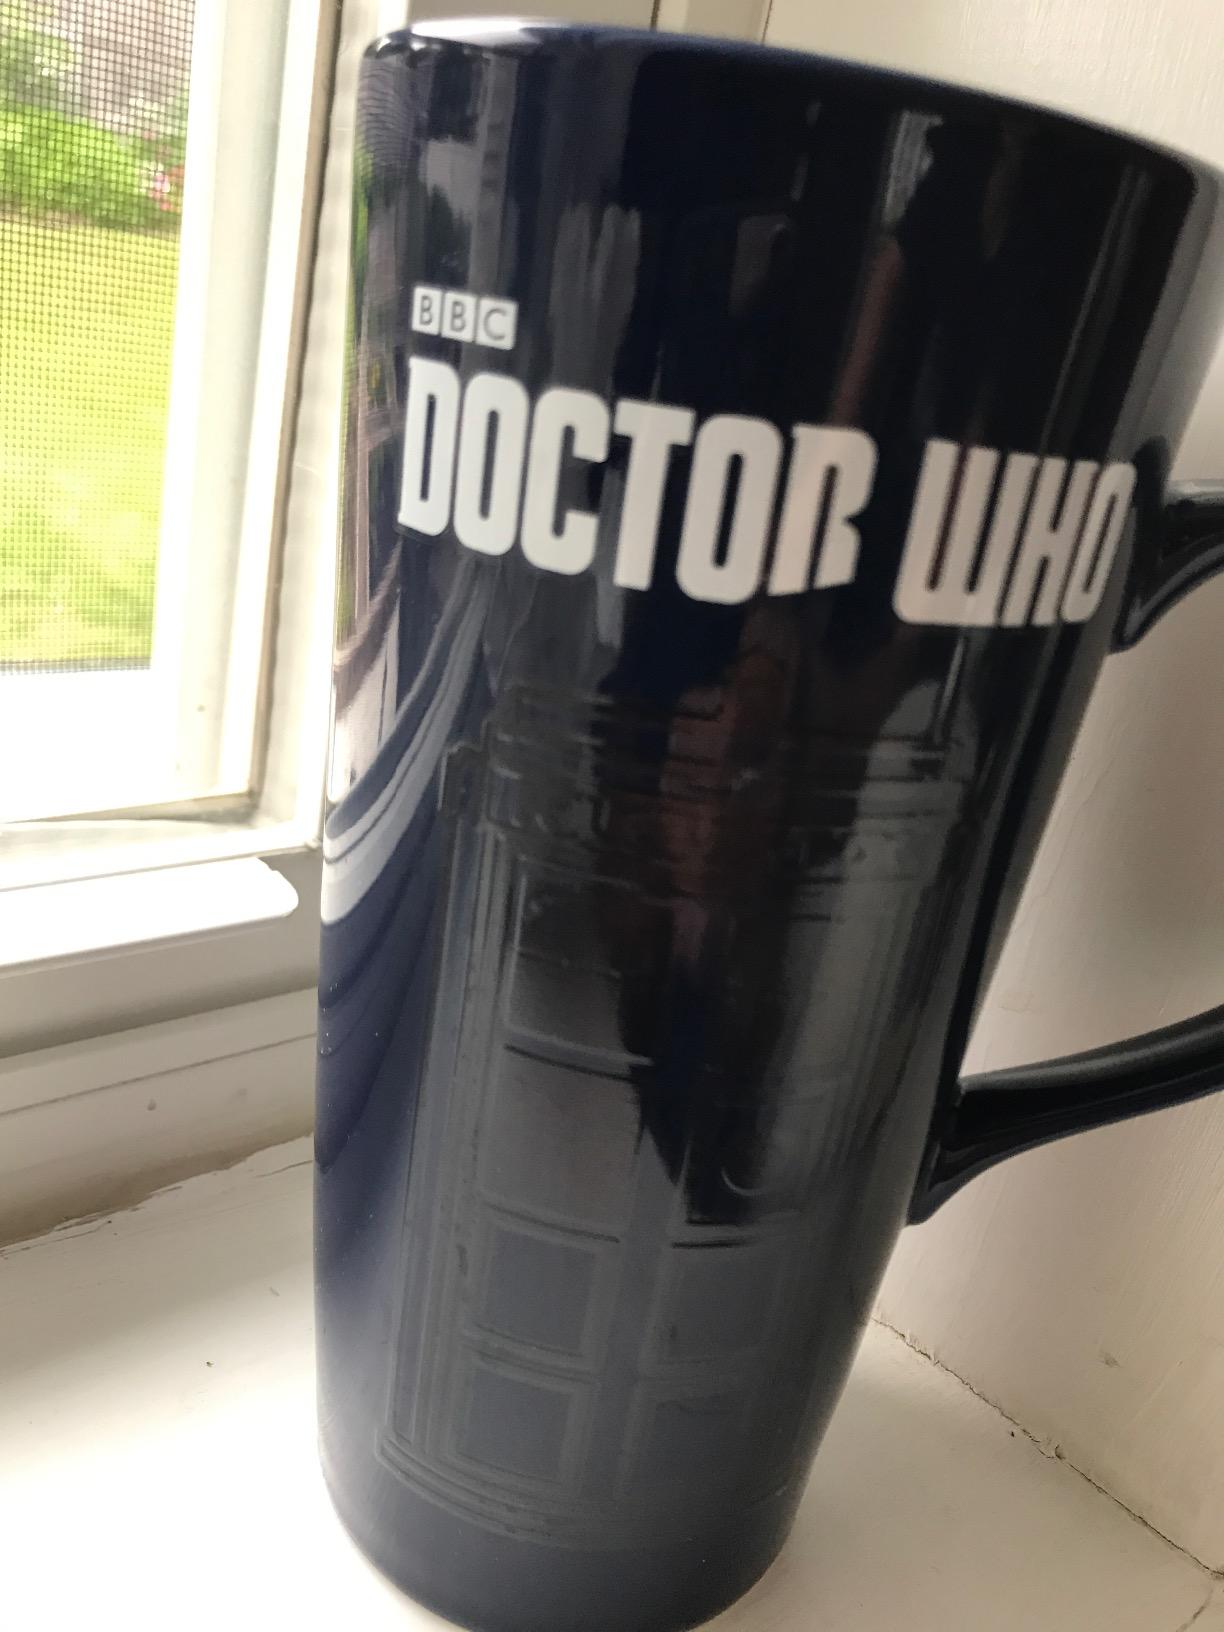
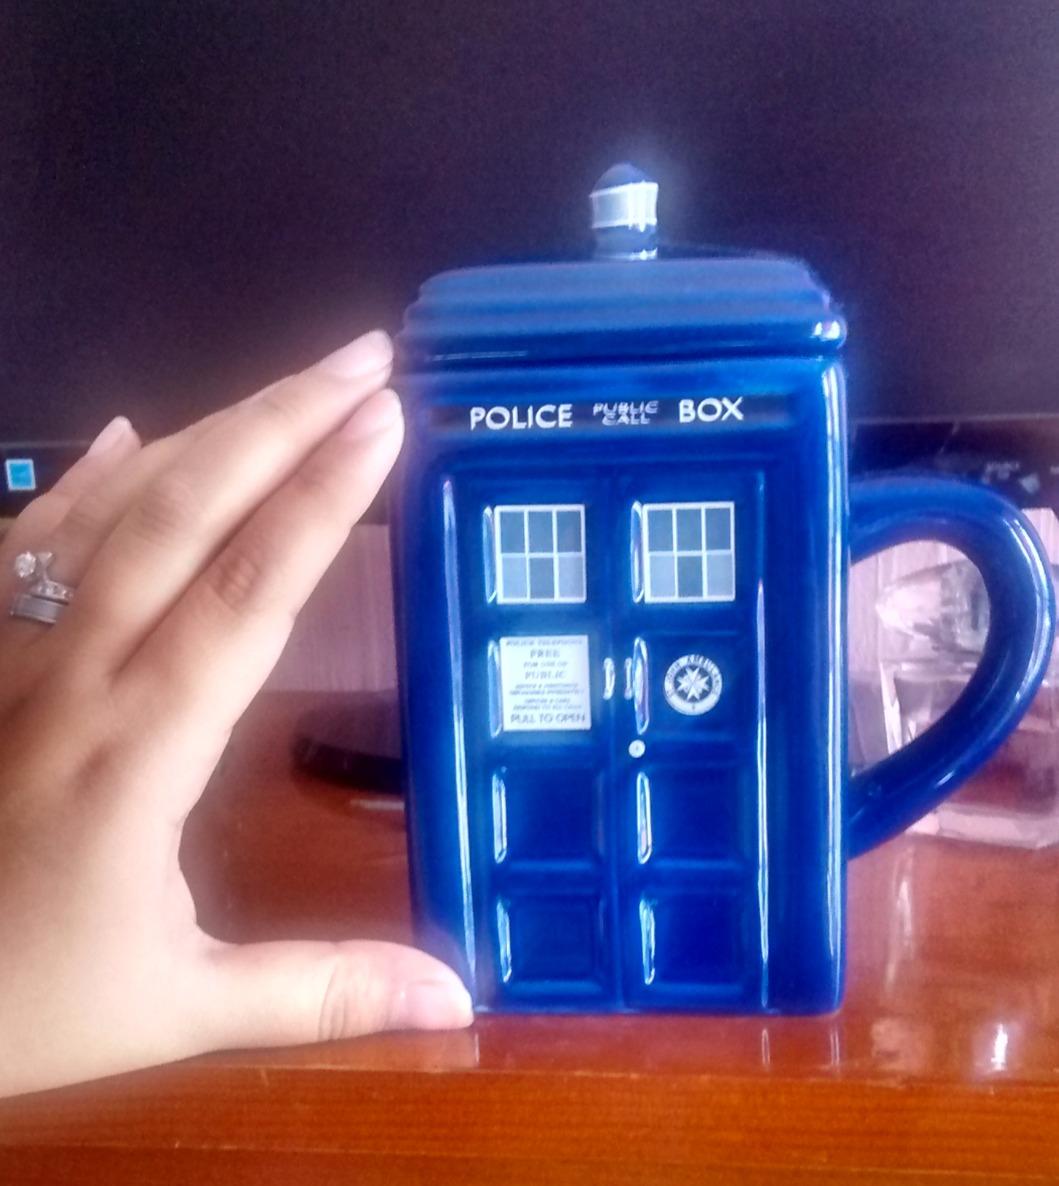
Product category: items_mug
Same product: no